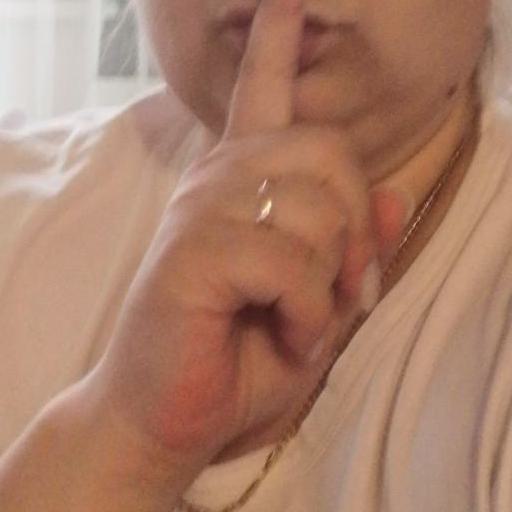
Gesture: mute